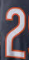
Number: 2